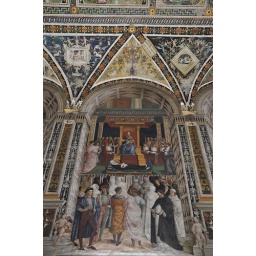
A mosaic wall decoration in the library at the cathedral in Sienna, Italy